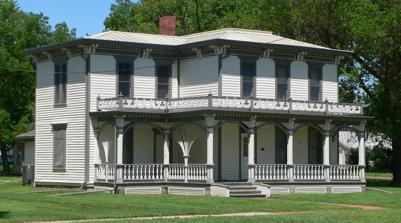
Building: J. L. Miner House
Country: United States of America
Year built: 1878
United States historic place J. L. Miner House U.S. National Register of Historic Places The house in 2010 Location in Nebraska Show map of Nebraska Location in United States Show map of the United States Location 241 North Seward, Red Cloud, Nebraska Coordinates 40°05′15″N 98°31′19″W / 40.08750°N 98.52194°W / 40.08750; -98.52194 ( Miner House ) Area less than one acre Built 1878 ( 1878 ) Built by J.L. Miner, Hugh Miner Architectural style Italianate MPS Willa Cather TR NRHP reference No. 82004922 Added to NRHP August 11, 1982 The J. L. Miner House is a historic house in Red Cloud, Nebraska . It was built in 1878 by J. L. Miner and Hugh Miner. Author Willa Cather was friends with the Miners's children, and she took inspiration from them to write about the Harling family in her 1918 novel, My Ántonia . The house was designed in the Italianate architectural style . It has been listed on the National Register of Historic Places since August 11, 1982. References